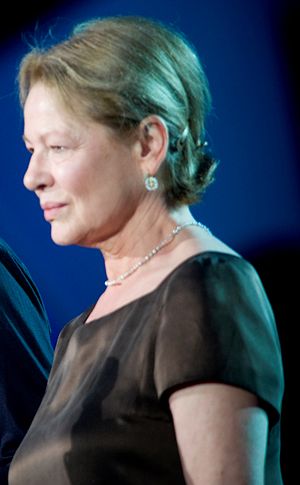
Dianne Wiest
Dianne Evelyn Wiest er en amerikansk teater-, tv- og filmskuespiller. Hun har to gange vundet Oscar for bedste kvindelige birolle; henholdsvis i 1987 og 1995 for sine indsatser i Hannah og hendes søstre og Bullets Over Broadway. I 1990 blev hun nomineret for Hele den pukkelryggede familie.